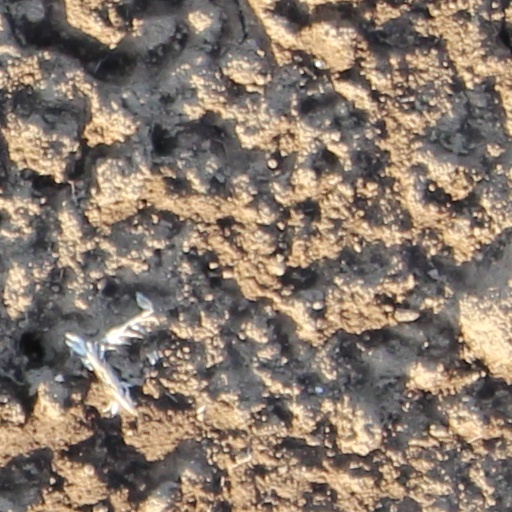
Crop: wheat